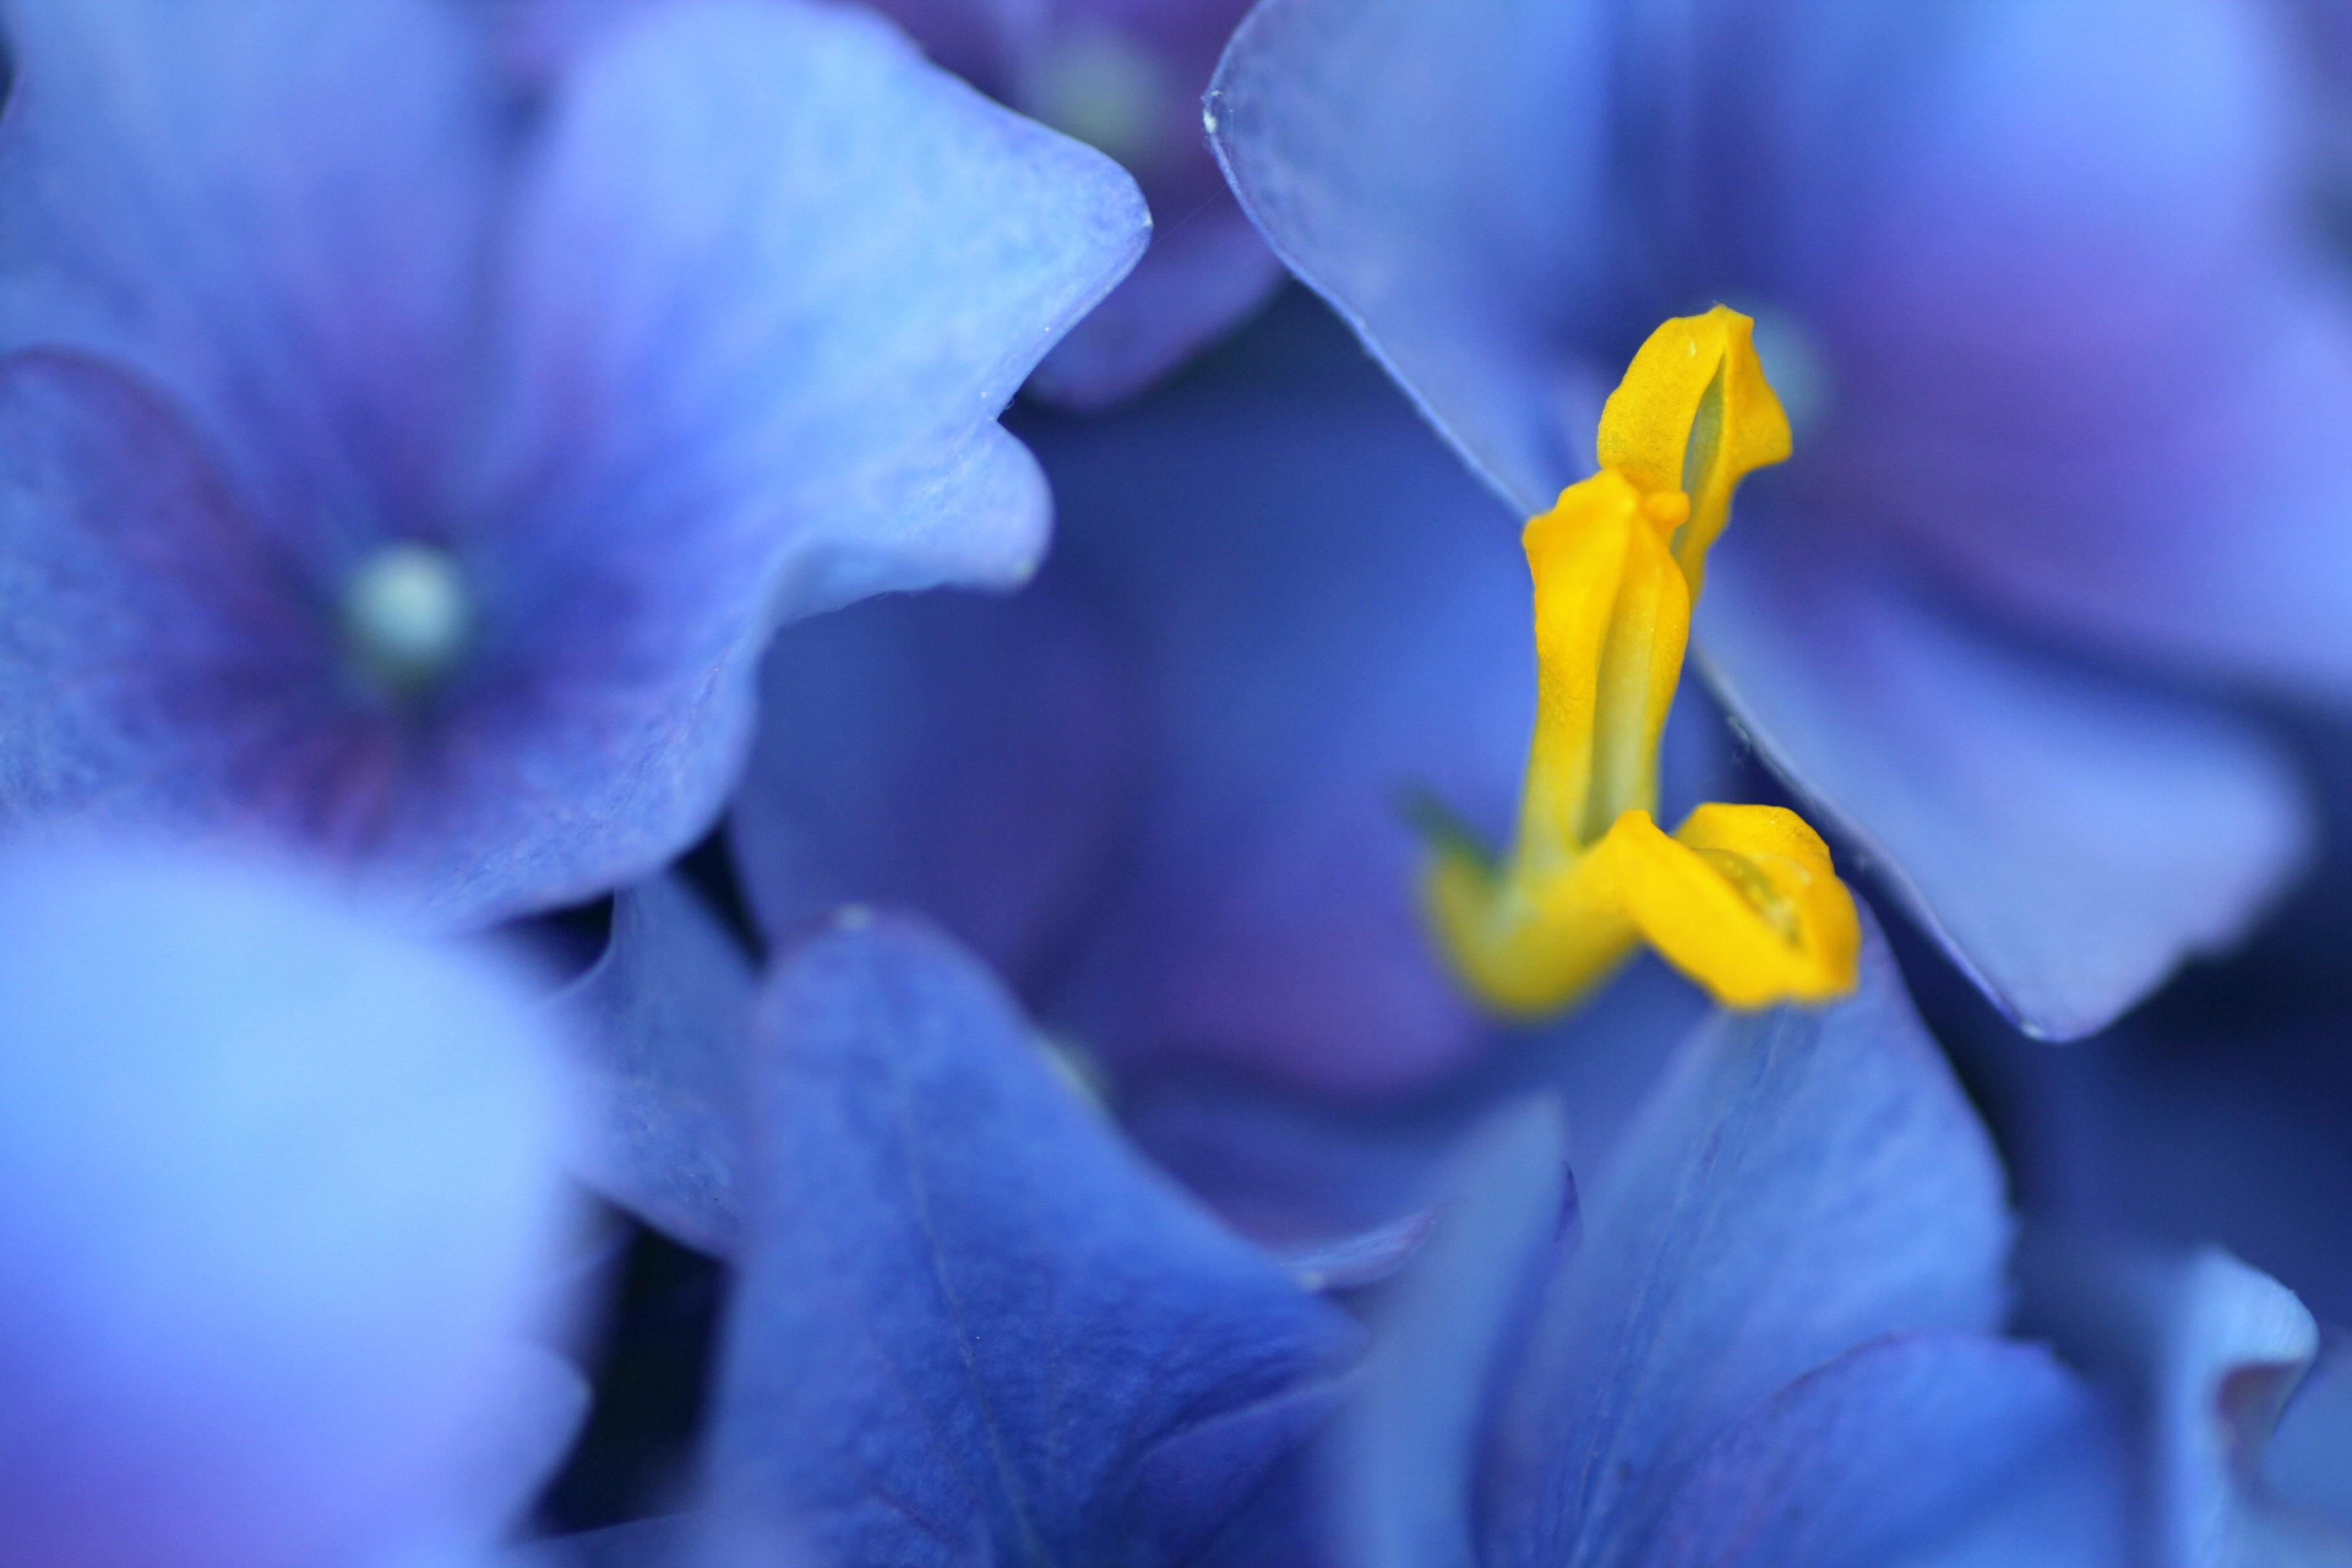
blossom, plant, flower, petal, blue, yellow, flora, close up, eye, macro photography, flowering plant, plant stem, land plant, violet family